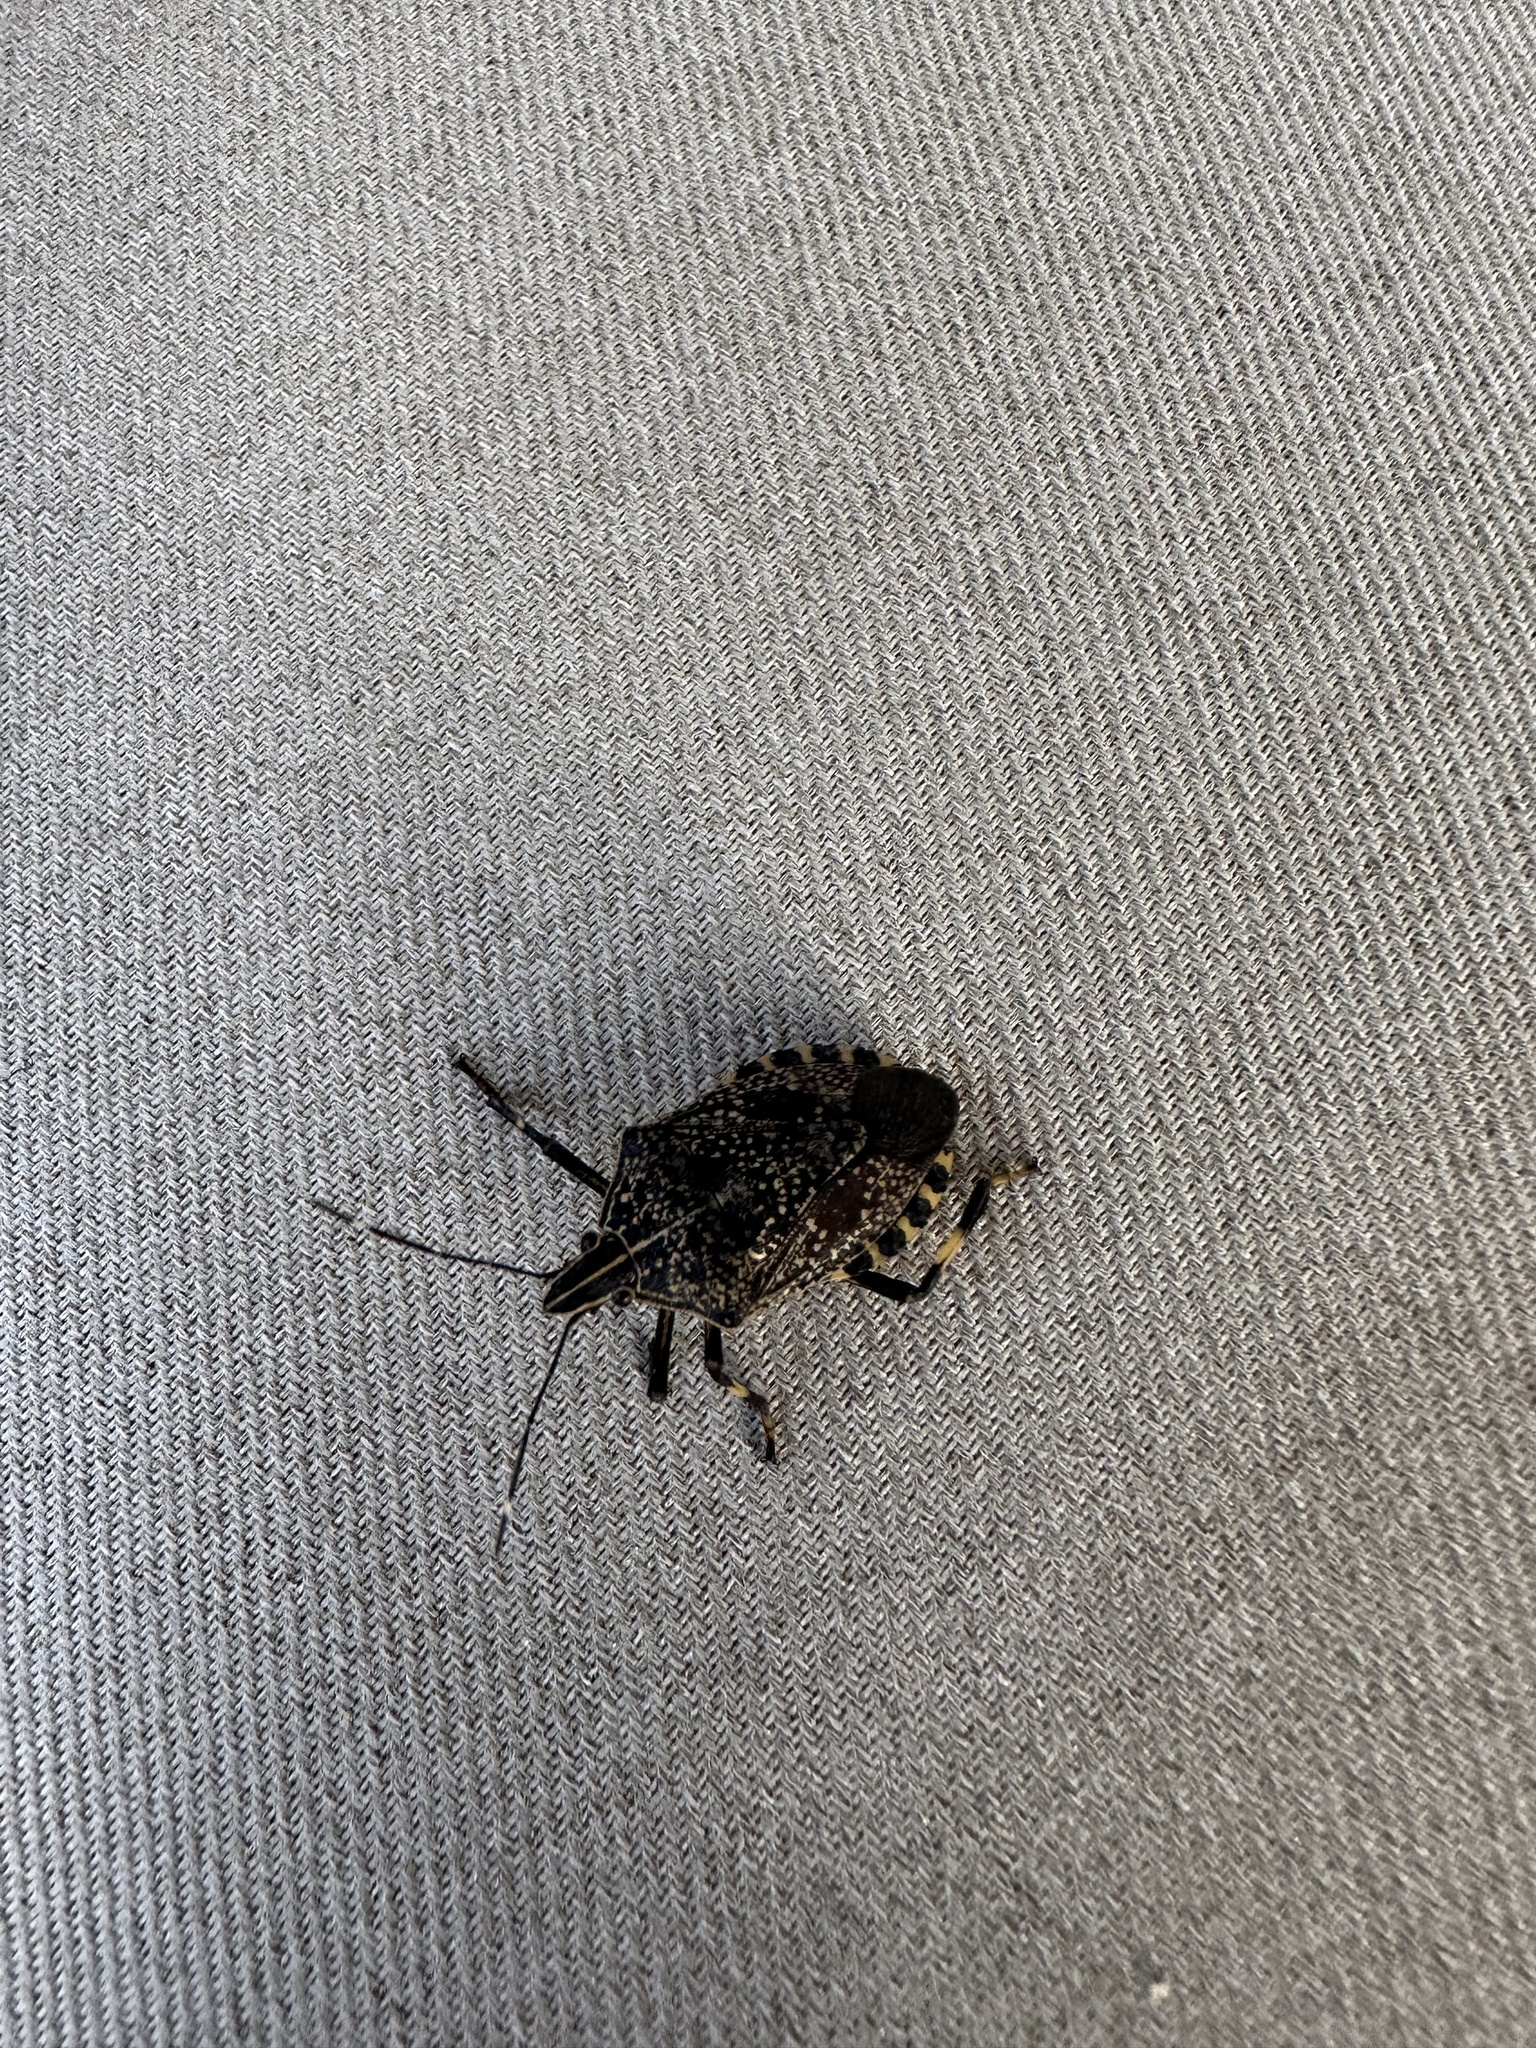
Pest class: stink_bug